Bregenz Forest

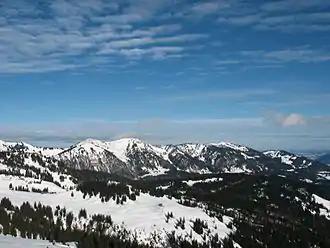
The Eastern part of the Nagelfluhkette

The Nagelfluhkette Nature Park is the first cross-border nature park between Germany and Austria and is therefore an international pilot project. It is 48,000ha in size, comprises ten Bavarian and eight Vorarlberg municipalities and forms the transition between the Allgäu and the Bregenzerwald. Nagelfluh is a conglomerate of round rocks that were compressed over 25 million years.